Lena Katina

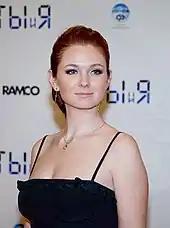
Lena Katina at the "You and I" movie premiere in 2011

On 17 June 2011, Katina's single "Never Forget" premiered on the Mexican radio station FMTU 103–7 in Monterrey. The release, once available on iTunes, also included the song "Stay". In July, Katina and her band appeared on "Rawsession", where they performed original acoustic versions of Owl City's "Deer in the Headlights", Alexandra Stan's "Mr. Saxobeat", and her own "Never Forget". The three tracks were later released as an EP titled "RAWsession 07.14.11".